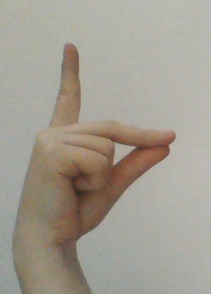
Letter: ta